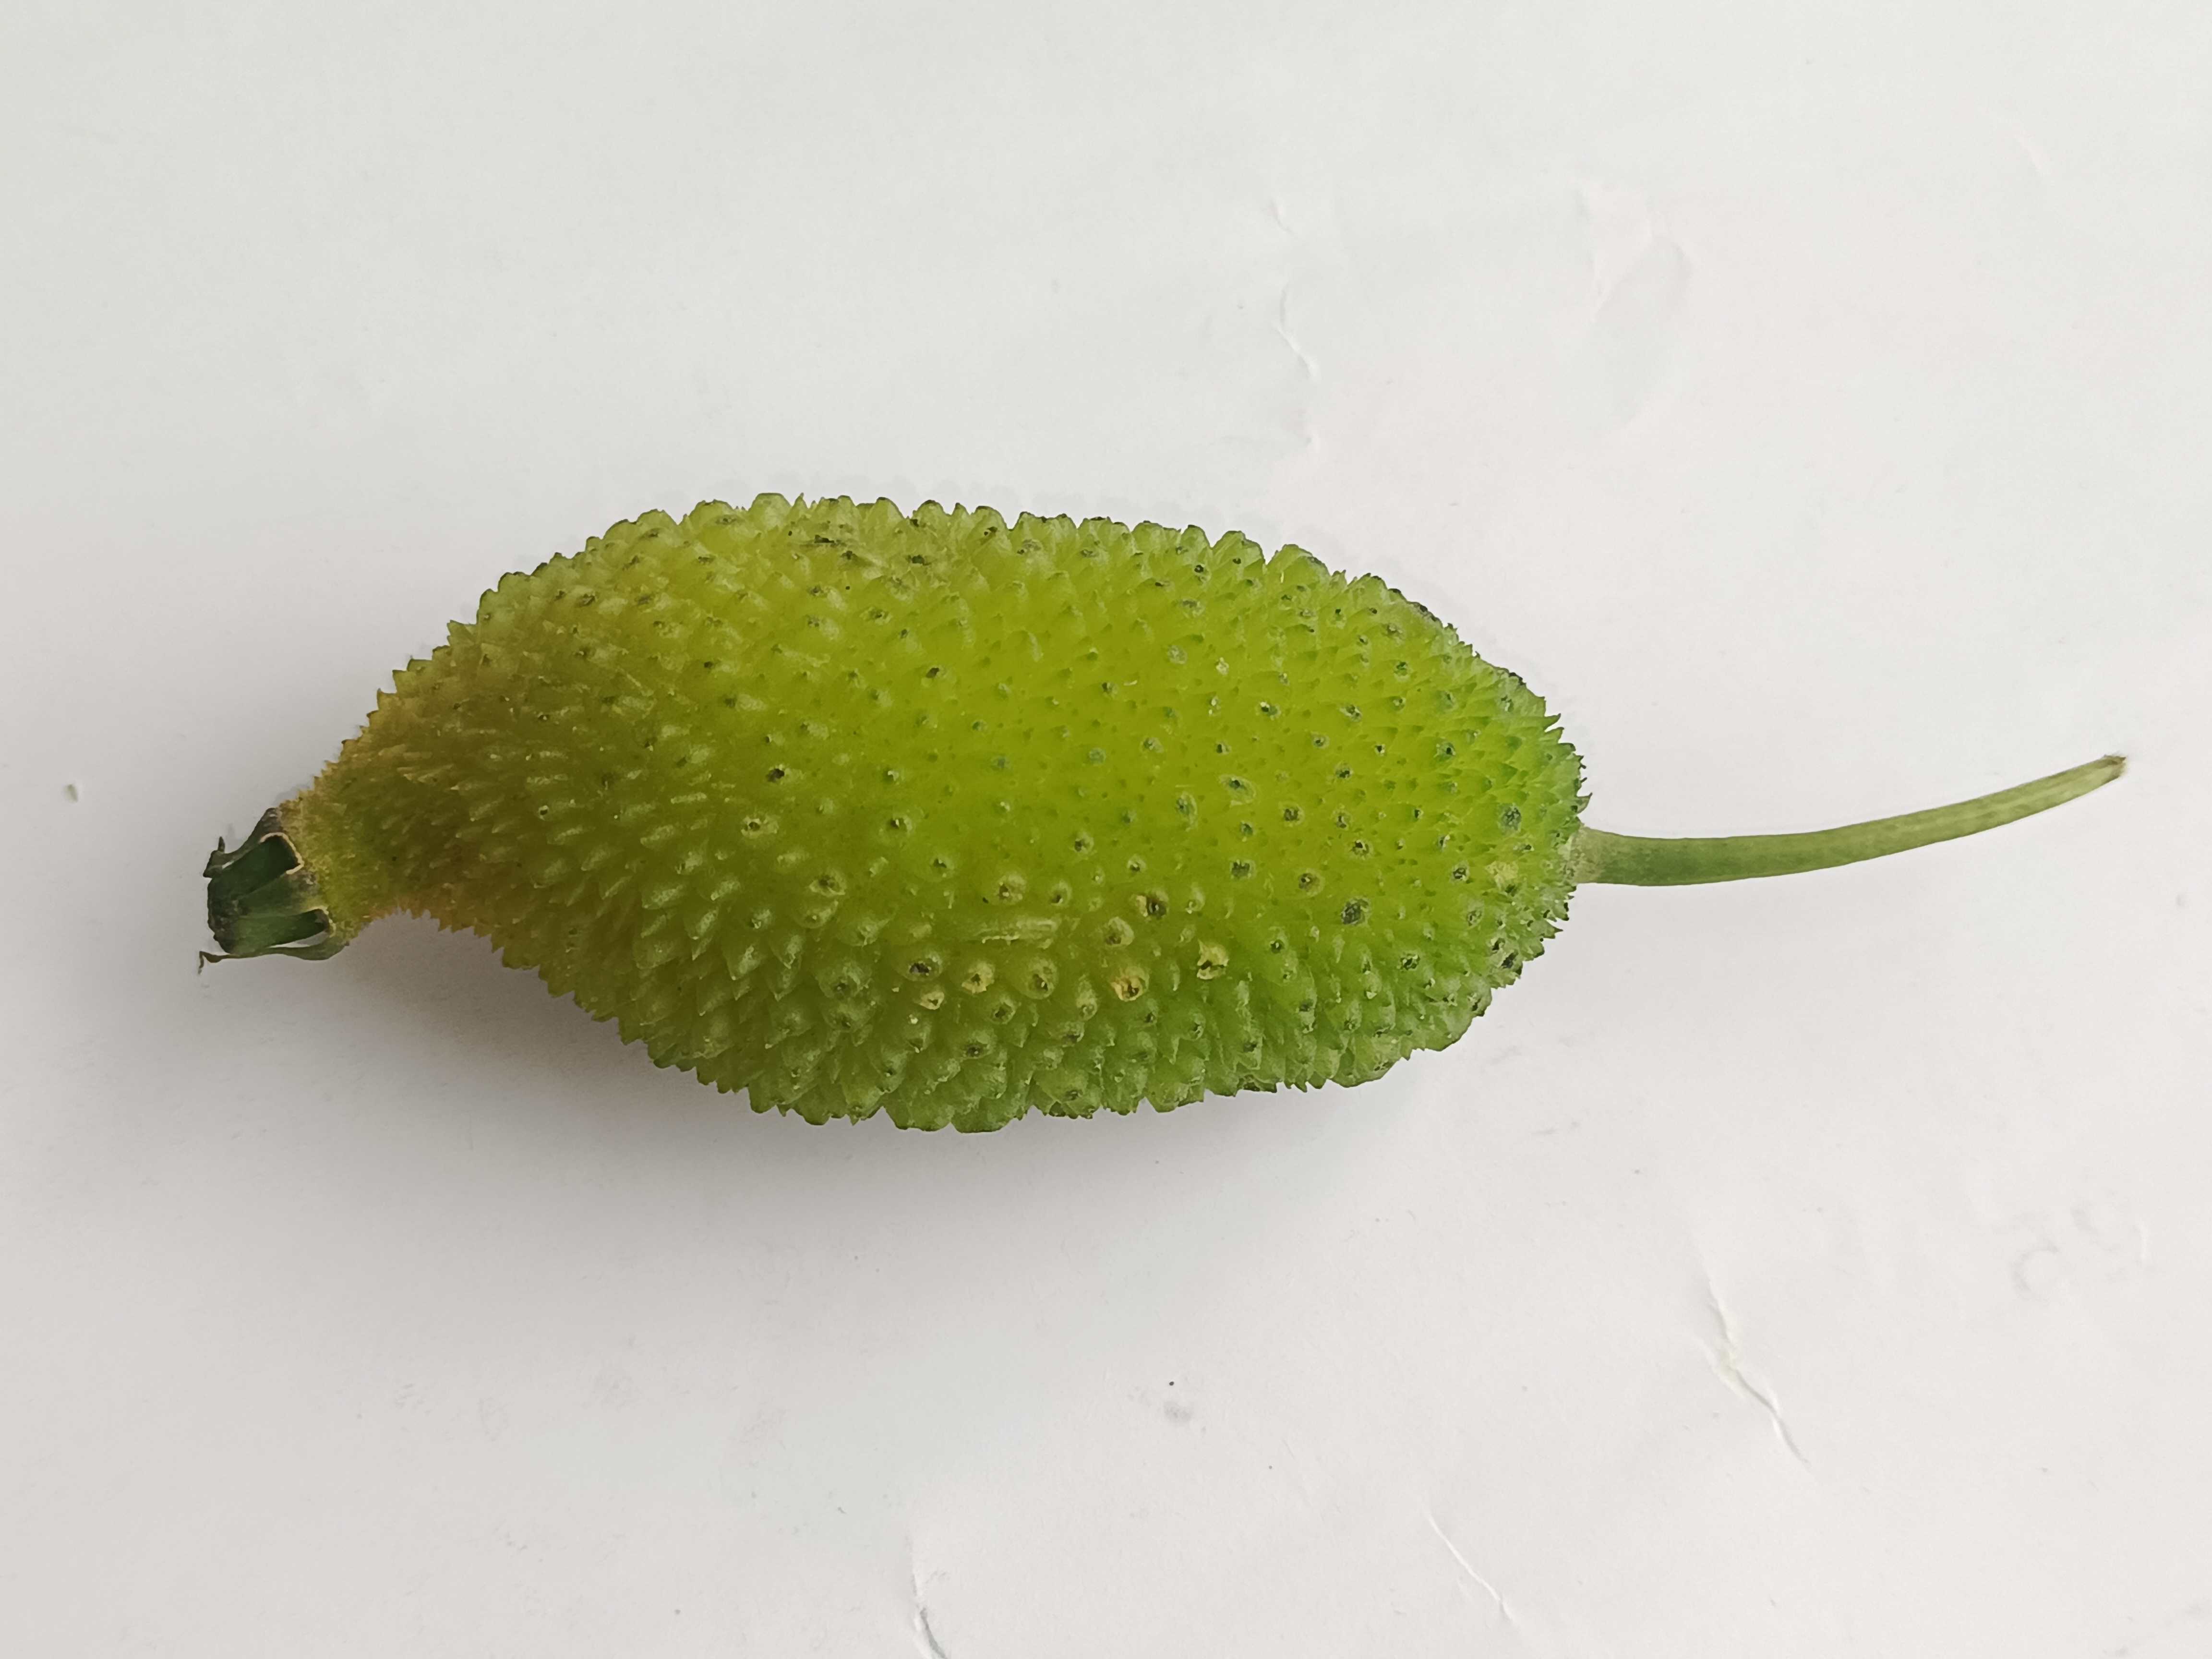
Label: Momordica dioica